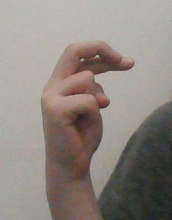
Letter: zay